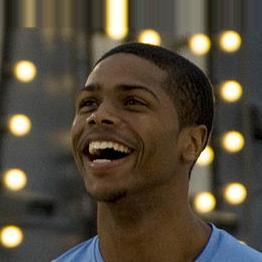
Age: 20